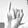
ASL letter: I